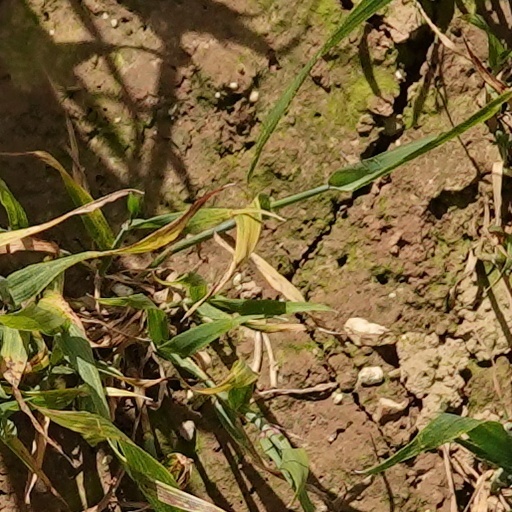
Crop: wheat